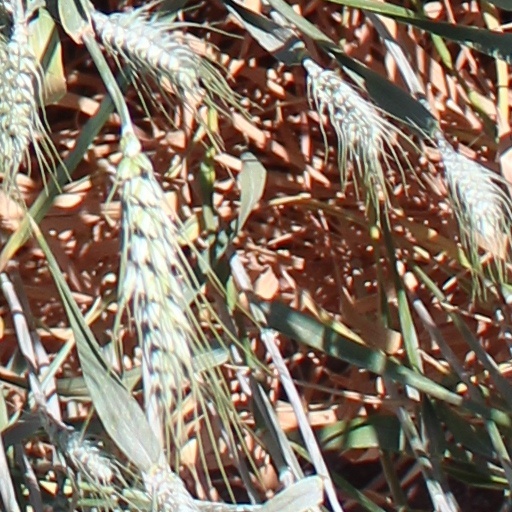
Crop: wheat